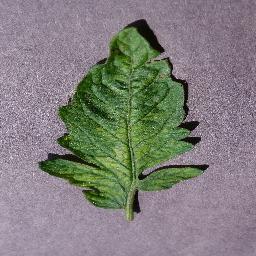
Label: Tomato___Tomato_mosaic_virus